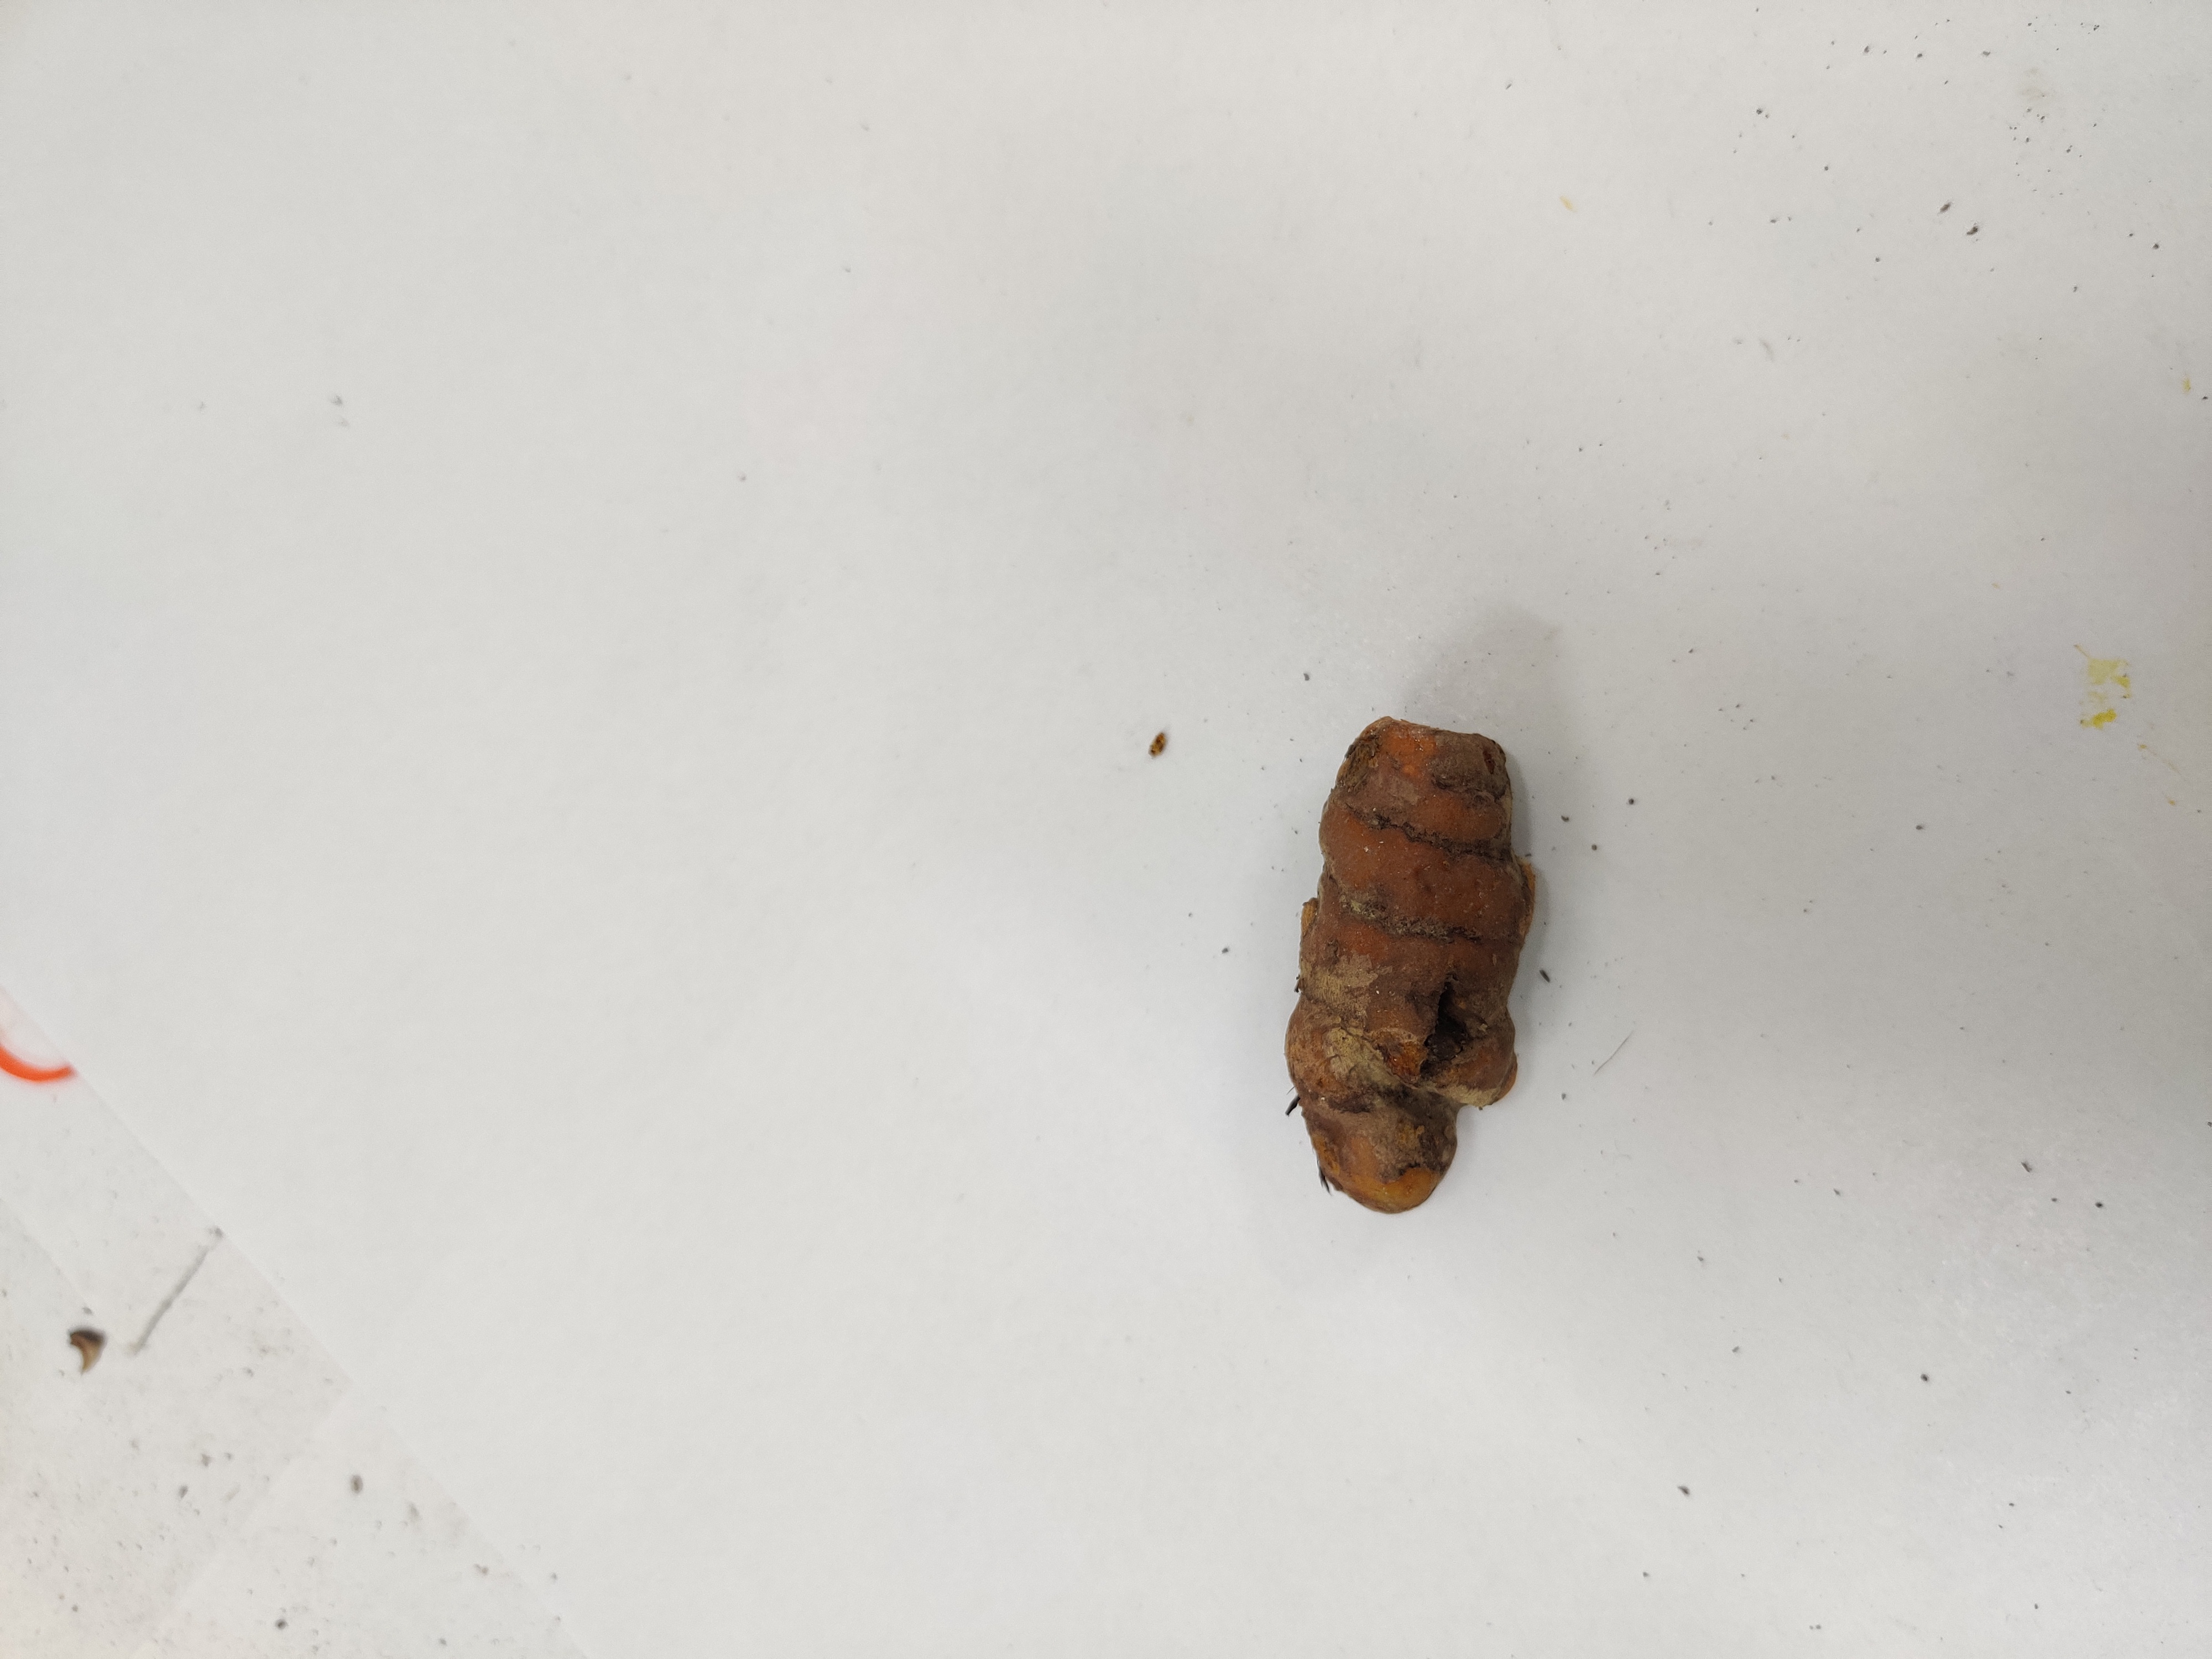
Crop: Turmeric
Condition: Fresh